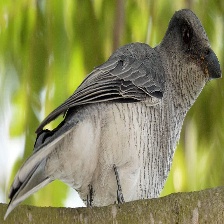
Species: GREY CUCKOOSHRIKE
Scientific name: CORACINA CAESIA